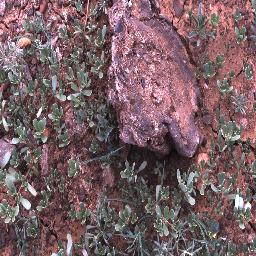
Label: negative